Human–canine bond

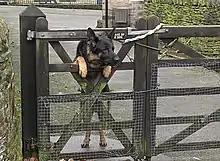
A German Shepherd dog guarding property

Today dogs are mostly kept as household pets although there still remains a sizeable population of working dogs worldwide. Working dogs today perform a wider variety of jobs than ever before in history, working in fields such as explosive detection, therapy, and invasive species detection. Dogs are used for service due to their highly developed sense of smell. Research shows they can smell human emotions. A strong canine-human bond is formed between the dog and the handler while performing jobs together; a strong bond is required to safely and quickly perform their jobs. Many of the people who work with a canine partner will also live with them, which facilitates a strong bond between both partners. Many military dogs have also been adopted by their former handlers once they have been retired. Canine-human jobs span fields including hunting, herding, military, medical, and search.